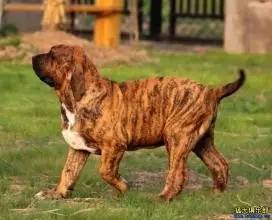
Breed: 220-n000032-Fila_Braziliero